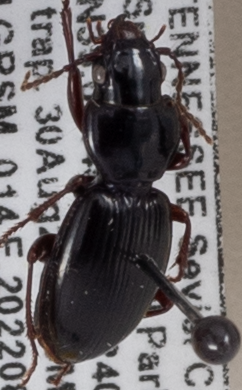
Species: Cyclotrachelus freitagi
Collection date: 2022-08-30
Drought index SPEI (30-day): -0.44
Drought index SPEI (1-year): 0.582
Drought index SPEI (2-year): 1.69